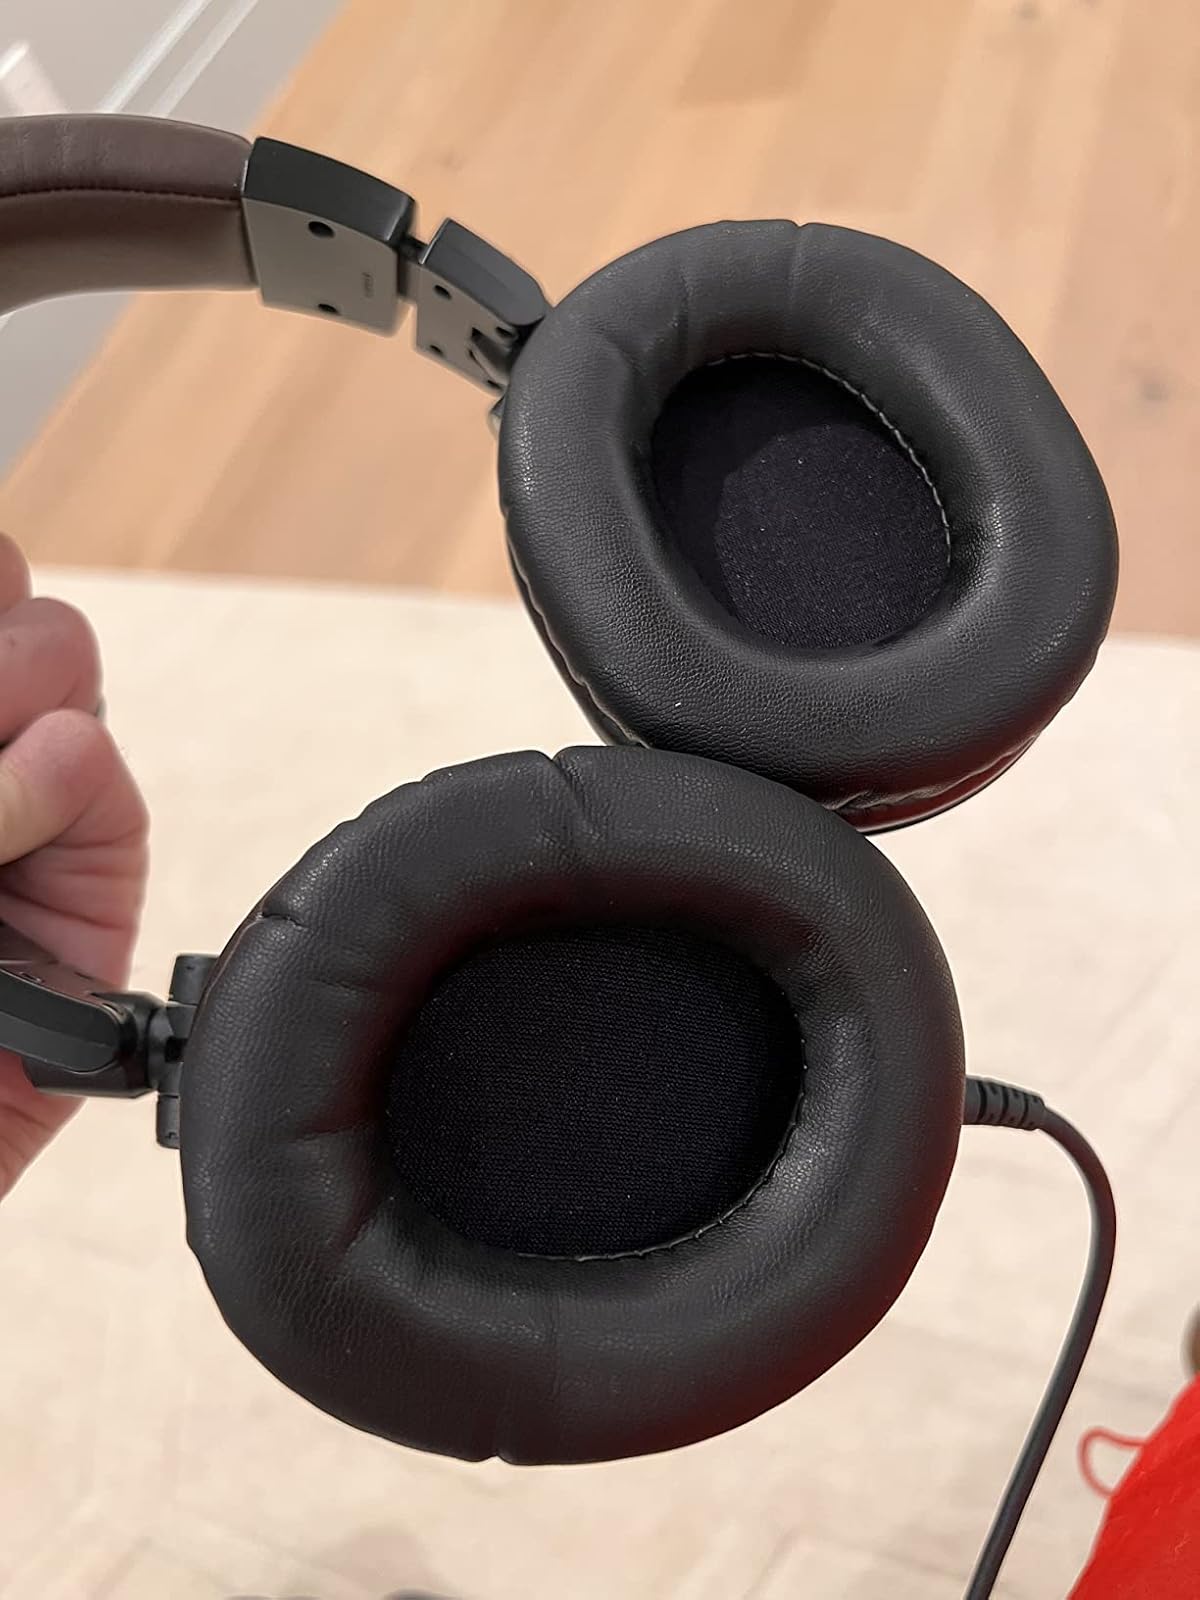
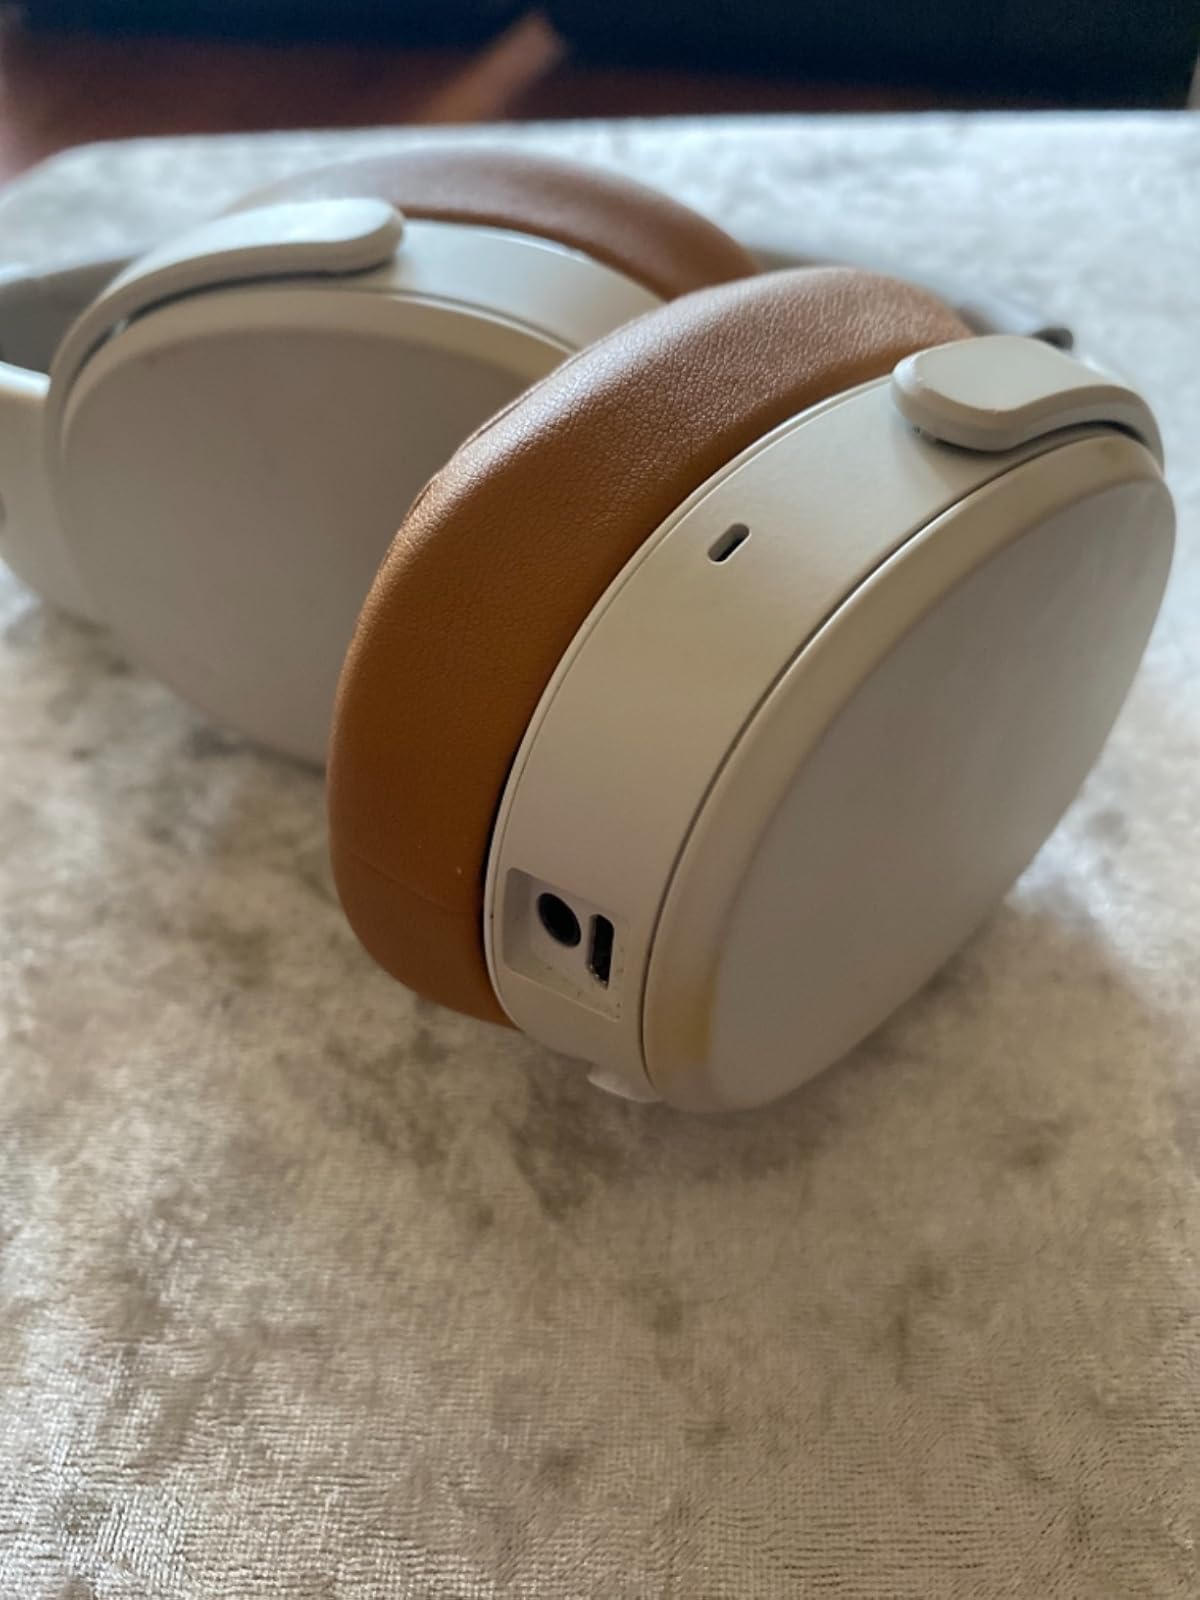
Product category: headphones
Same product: no